Billy Connolly

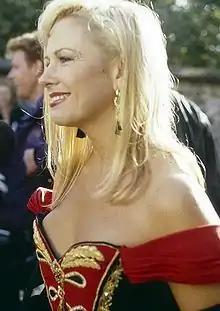
Connolly has been married to Pamela Stephenson since 1989

Connolly married Iris Pressagh in 1969. They separated in 1981 and divorced in 1985. In 1981 he began living with Pamela Stephenson; they were married in Fiji on 20 December 1989. "Marriage to Pam didn't change me; it saved me," he later said. "I was going to die. I was on a downwards spiral and enjoying every second of it. Not only was I dying, but I was looking forward to it." Connolly has two children from his first marriage and three from his second. He became a grandfather in 2001, when his daughter Cara gave birth to Walter.